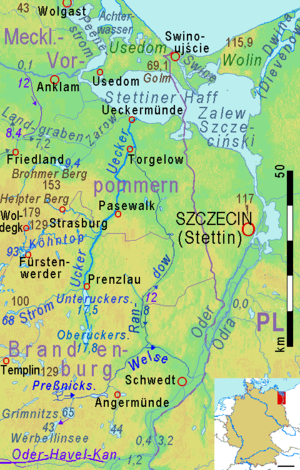
Uecker
Floder Ucker/Uecker, Randow og Welse
Uecker er en flod i de tyske delstater Brandenburg og Mecklenburg-Vorpommern i den nordøstlige del af landet. Den har sit udspring i området Uckermark, nær landsbyen Temmen. Den løber nordover gennem en række mindre søer, og gennem byerne Prenzlau, Pasewalk, Torgelow, Eggesin og Ueckermünde. Nær Ueckermünde munder Uecker ud i Stettin-noret, som er forbundet med Østersøen via de tre sunde Peenestrom, Świna og Dziwna.